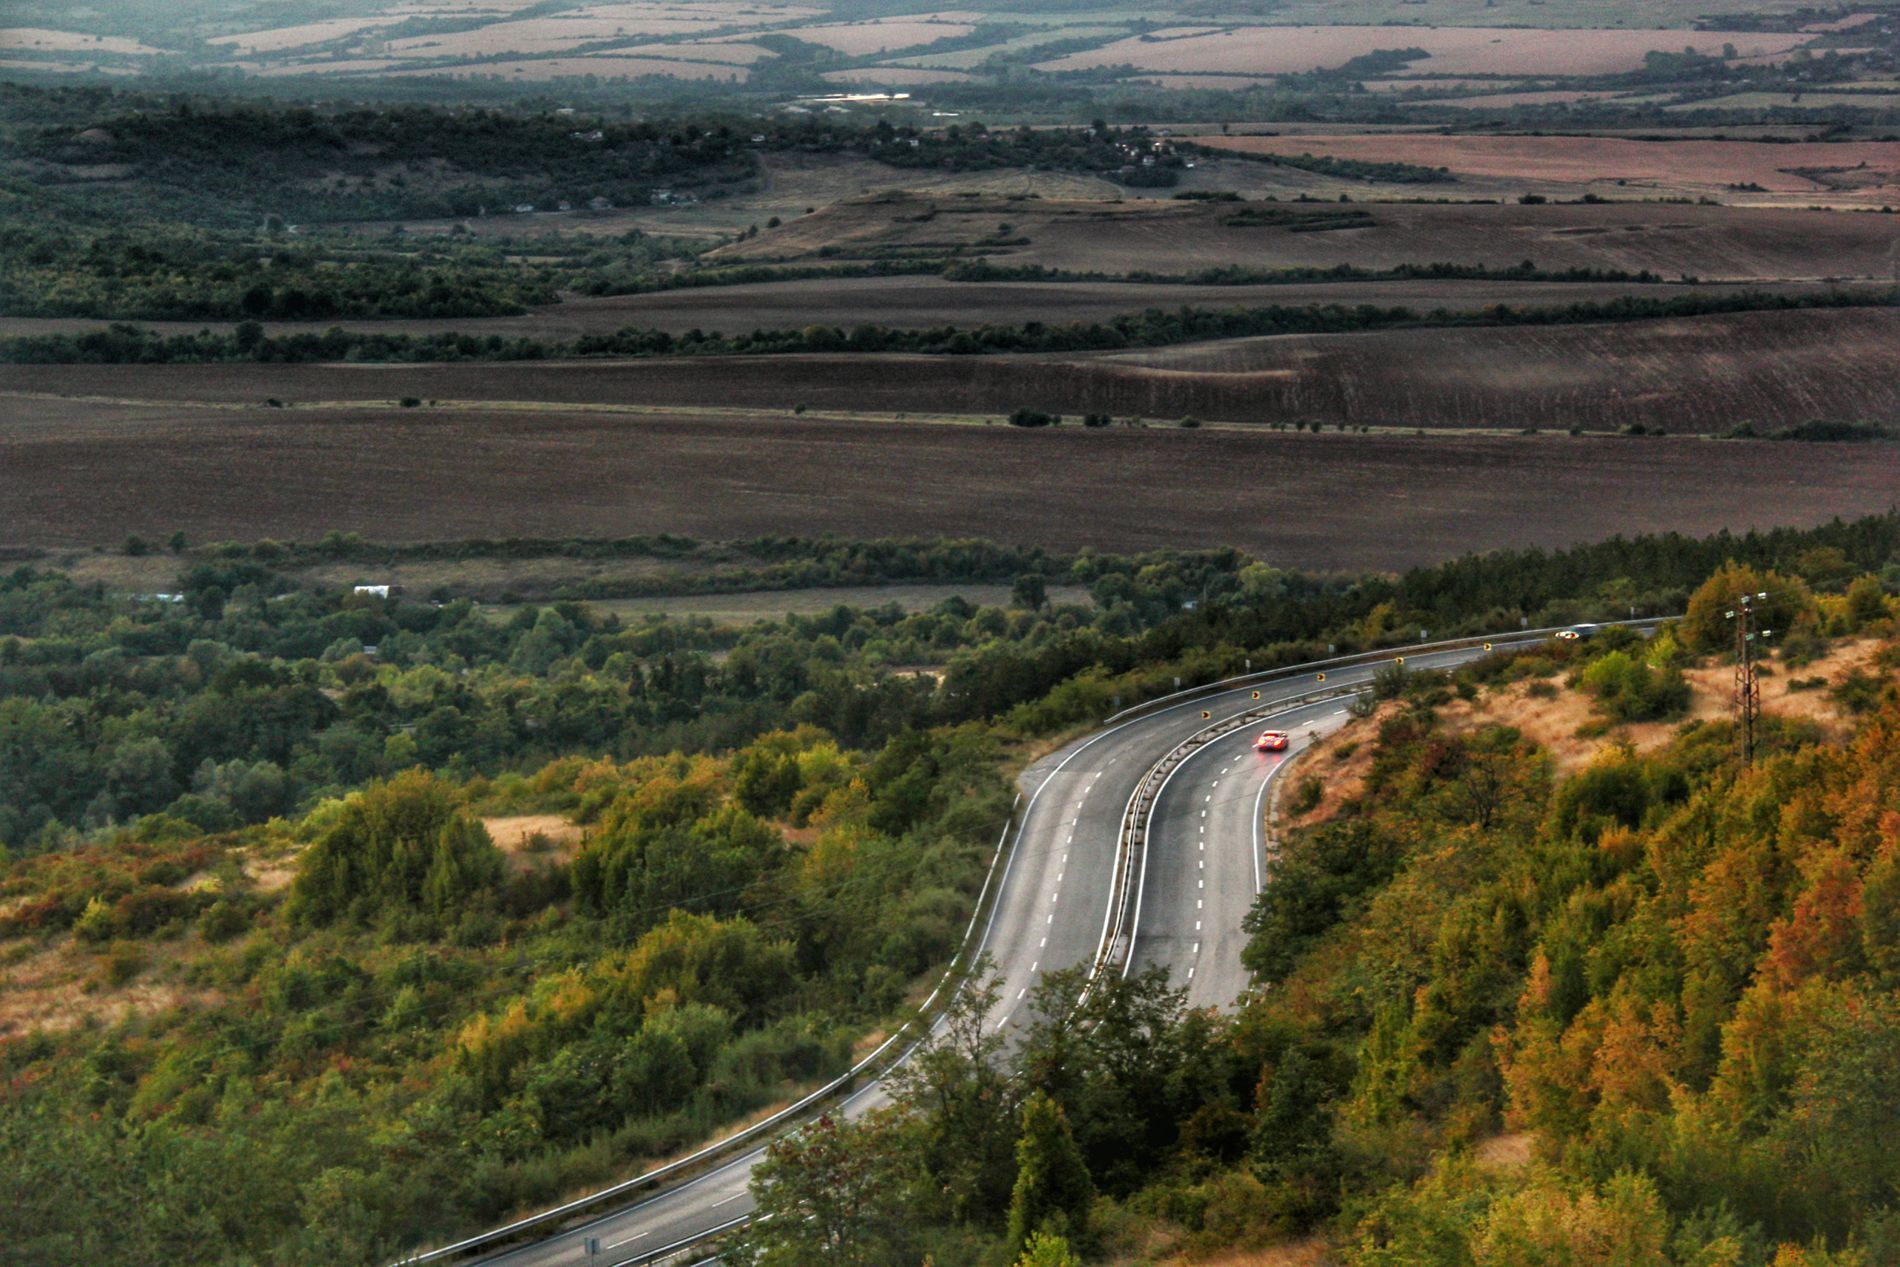
The Road And Nature
The image depicts a wide road winding through lush greenery and a hilly landscape. A red car driving along the road surrounded by nature on all sides.
An aerial view of a wide road winding through lush greenery. The lush greenery surrounding the road highlights the beauty of nature, fostering a sense of peace and appreciation for the environment.
Labels: Road, Outdoors, Aerial View, Transportation, Truck, Vehicle, Car, Person, Animal, Bird, Freeway, Highway, Plant, Vegetation, hilly landscape
Camera: Canon Canon EOS 60D
Lens: EF-S18-55mm f/3.5-5.6 IS II
Aperture: F5.6
Exposure: 1/13 sec
ISO: 320
Focal length: 55.0 mm